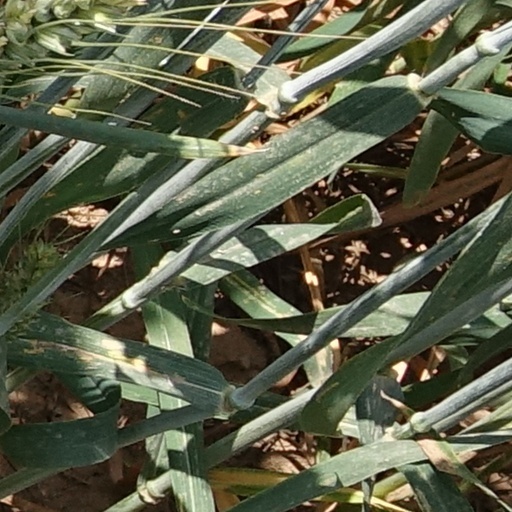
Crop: wheat